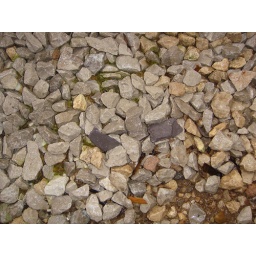
Blue slate fragments in the back yard. Our roof is red